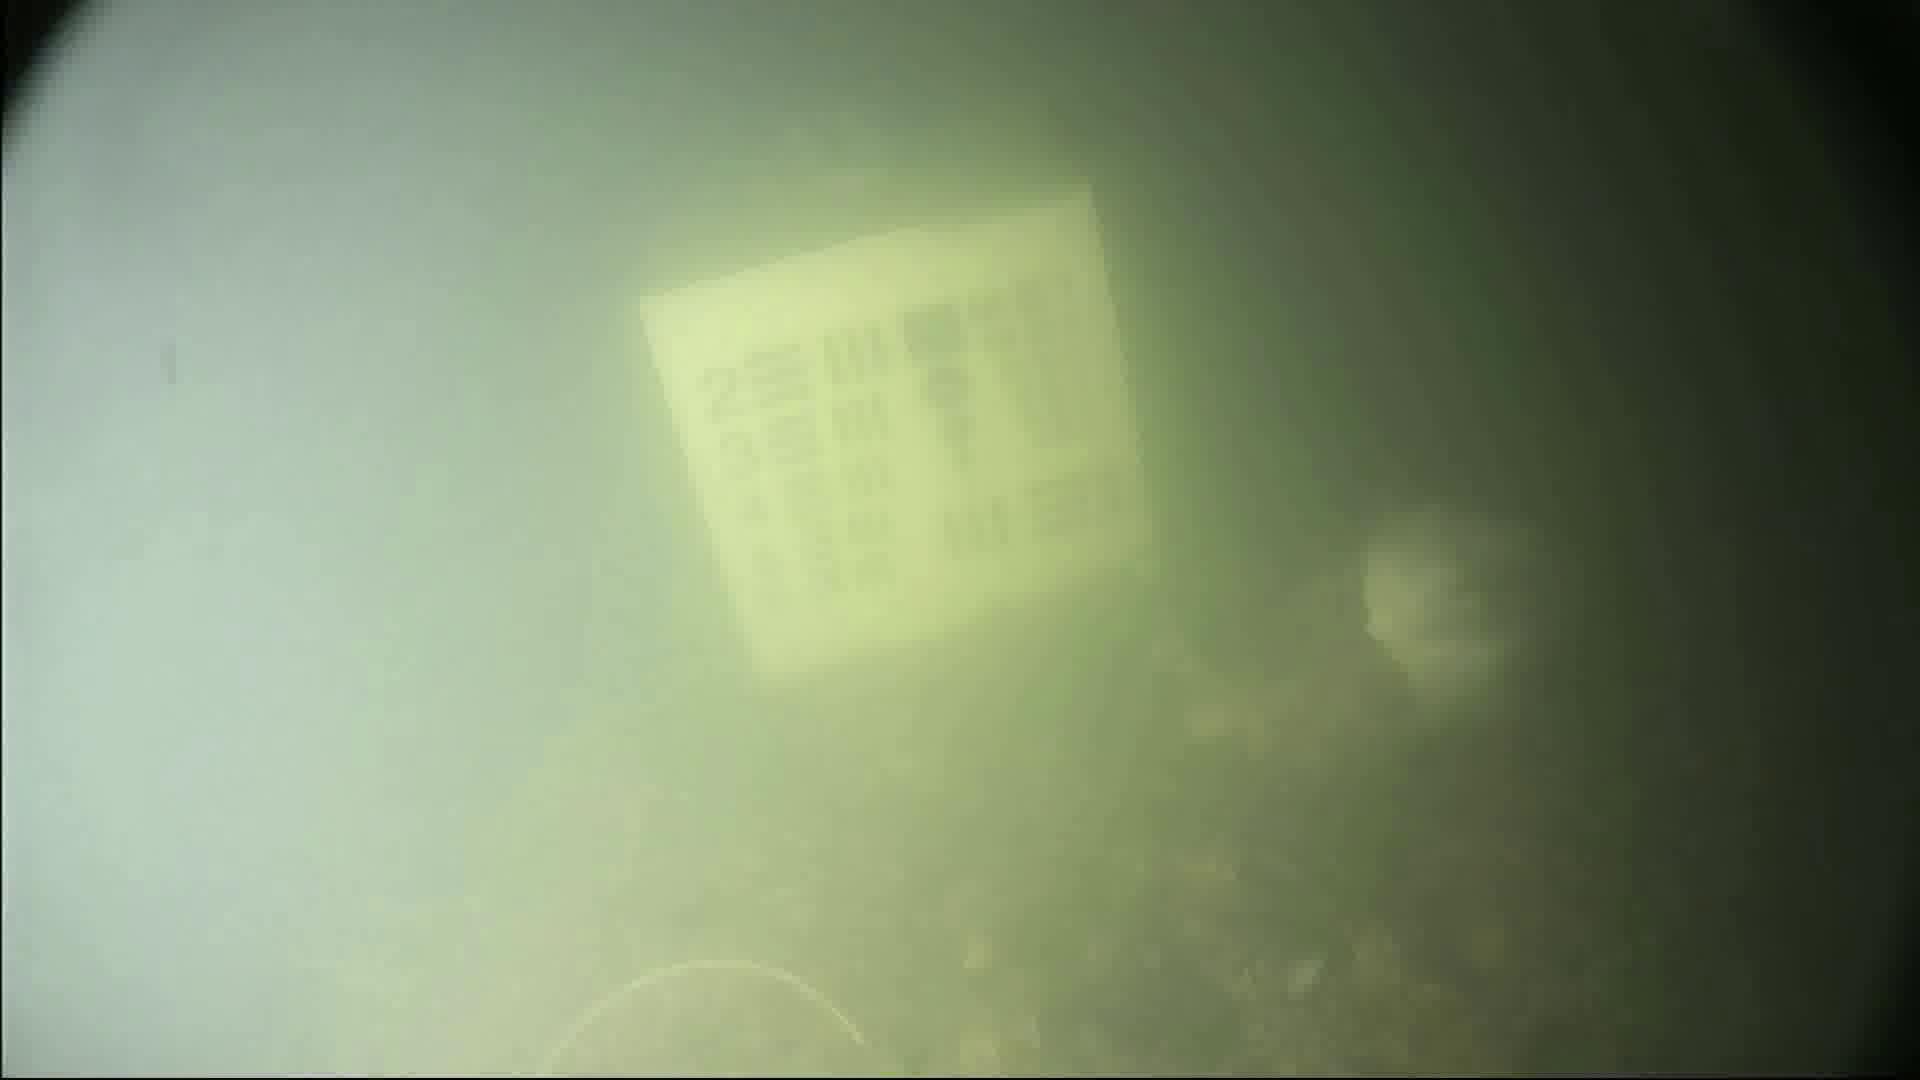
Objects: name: fish